Zimbabwe Parks and Wildlife Management Authority

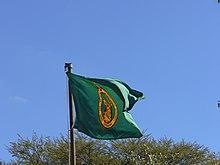
The flag of the Zimbabwe Parks and Wildlife Management Authority

Zimbabwe Parks and Wildlife Management Authority (Zimparks) is an agency of the Zimbabwe government managing national parks. Zimbabwe's game reserves are managed by the government. They were initially founded as a means of using unproductive land.